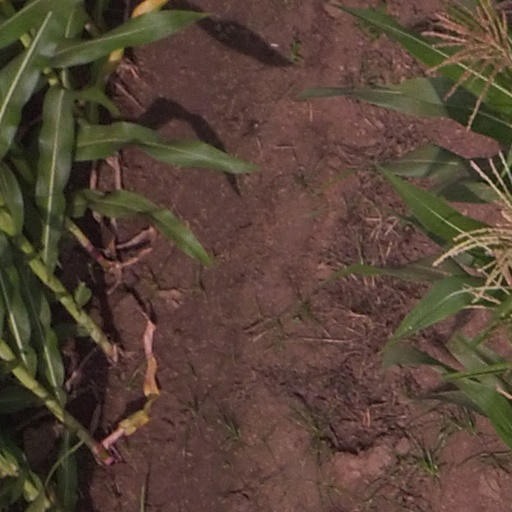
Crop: maize; corn